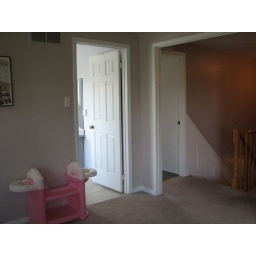
from masterbdrm looking toward bathroom door, kitchen door and stairs in the hall